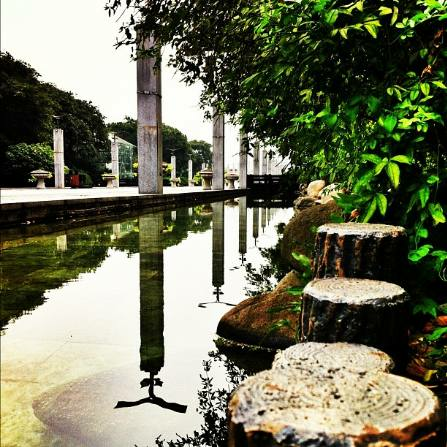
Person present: No